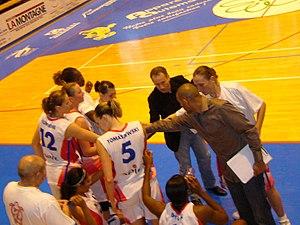
Le Stade Clermontois Auvergne Basket 63 est un club français féminin de basket-ball français ayant appartenu à la Ligue Féminine de Basket, le plus haut niveau du championnat de France. Le club, basé à Clermont-Ferrand, est une section club omnisports du Stade Clermontois.